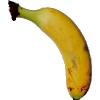
Label: banana_lady_finger